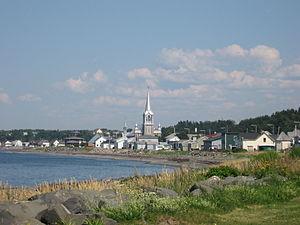
Village de Saint-Ulric
Saint-Ulric est une municipalité de la province de Québec, au Canada, située dans la municipalité régionale de comté de La Matanie, dans la région administrative du Bas-Saint-Laurent. La municipalité fait partie de la région touristique de la Gaspésie et donc de la péninsule gaspésienne. La municipalité actuelle est née de la fusion de la municipalité de village de Saint-Ulric et de la municipalité de paroisse de Saint-Ulric-de-Matane en 2000.